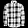
Label: Shirt